Syrian pound

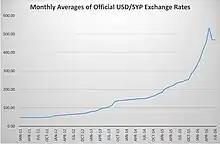

There was a capital flight to nearby countries, including Lebanon, Jordan, Egypt and Turkey, as a result of the Syrian Civil War that started in 2011. In addition, Syria has been subject to sanctions imposed by the United States, the European Union and other countries, which shut Syria out of the global financial system. To circumvent the sanctions, Syrians effected foreign transactions through banks in neighbouring countries, especially Lebanon. As a result, the official exchange rate has deteriorated significantly, falling from LS 47 = US$1 in March 2011 to LS 515 = US$1 in July 2017 and 7500 = US$1 in April 2023 (after the Lebanese liquidity crisis)